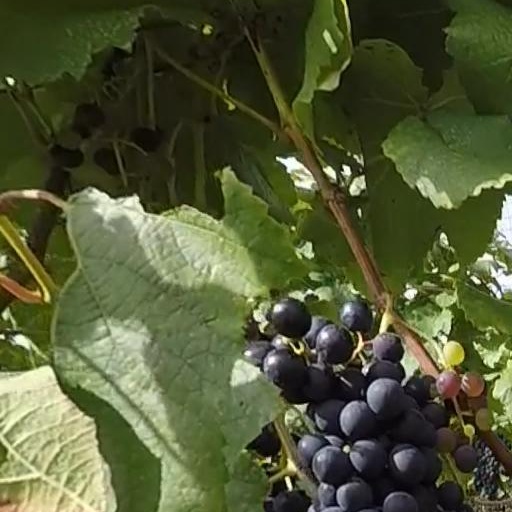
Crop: grape